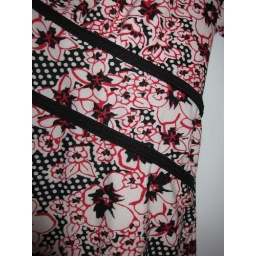
Description: Black, white and red print, with back tieBrand: Tomorrows Mother (Motherhood Maternity in US)Size: MediumOriginal Price: $35Asking: $8